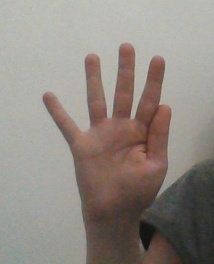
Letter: sheen